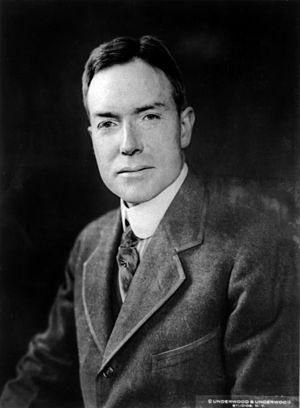
John Davison Rockefeller Junior, né le 29 janvier 1874 à Cleveland et mort le 11 mai 1960 à Tucson, est un financier et philanthrope américain, et un membre important de la famille Rockefeller.